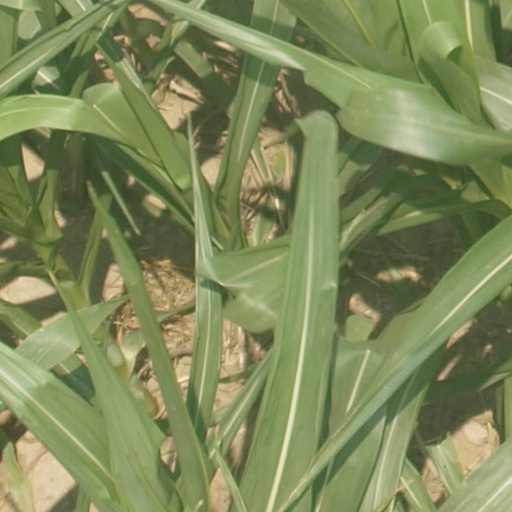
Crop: maize; corn